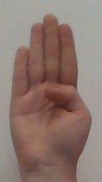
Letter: kaaf